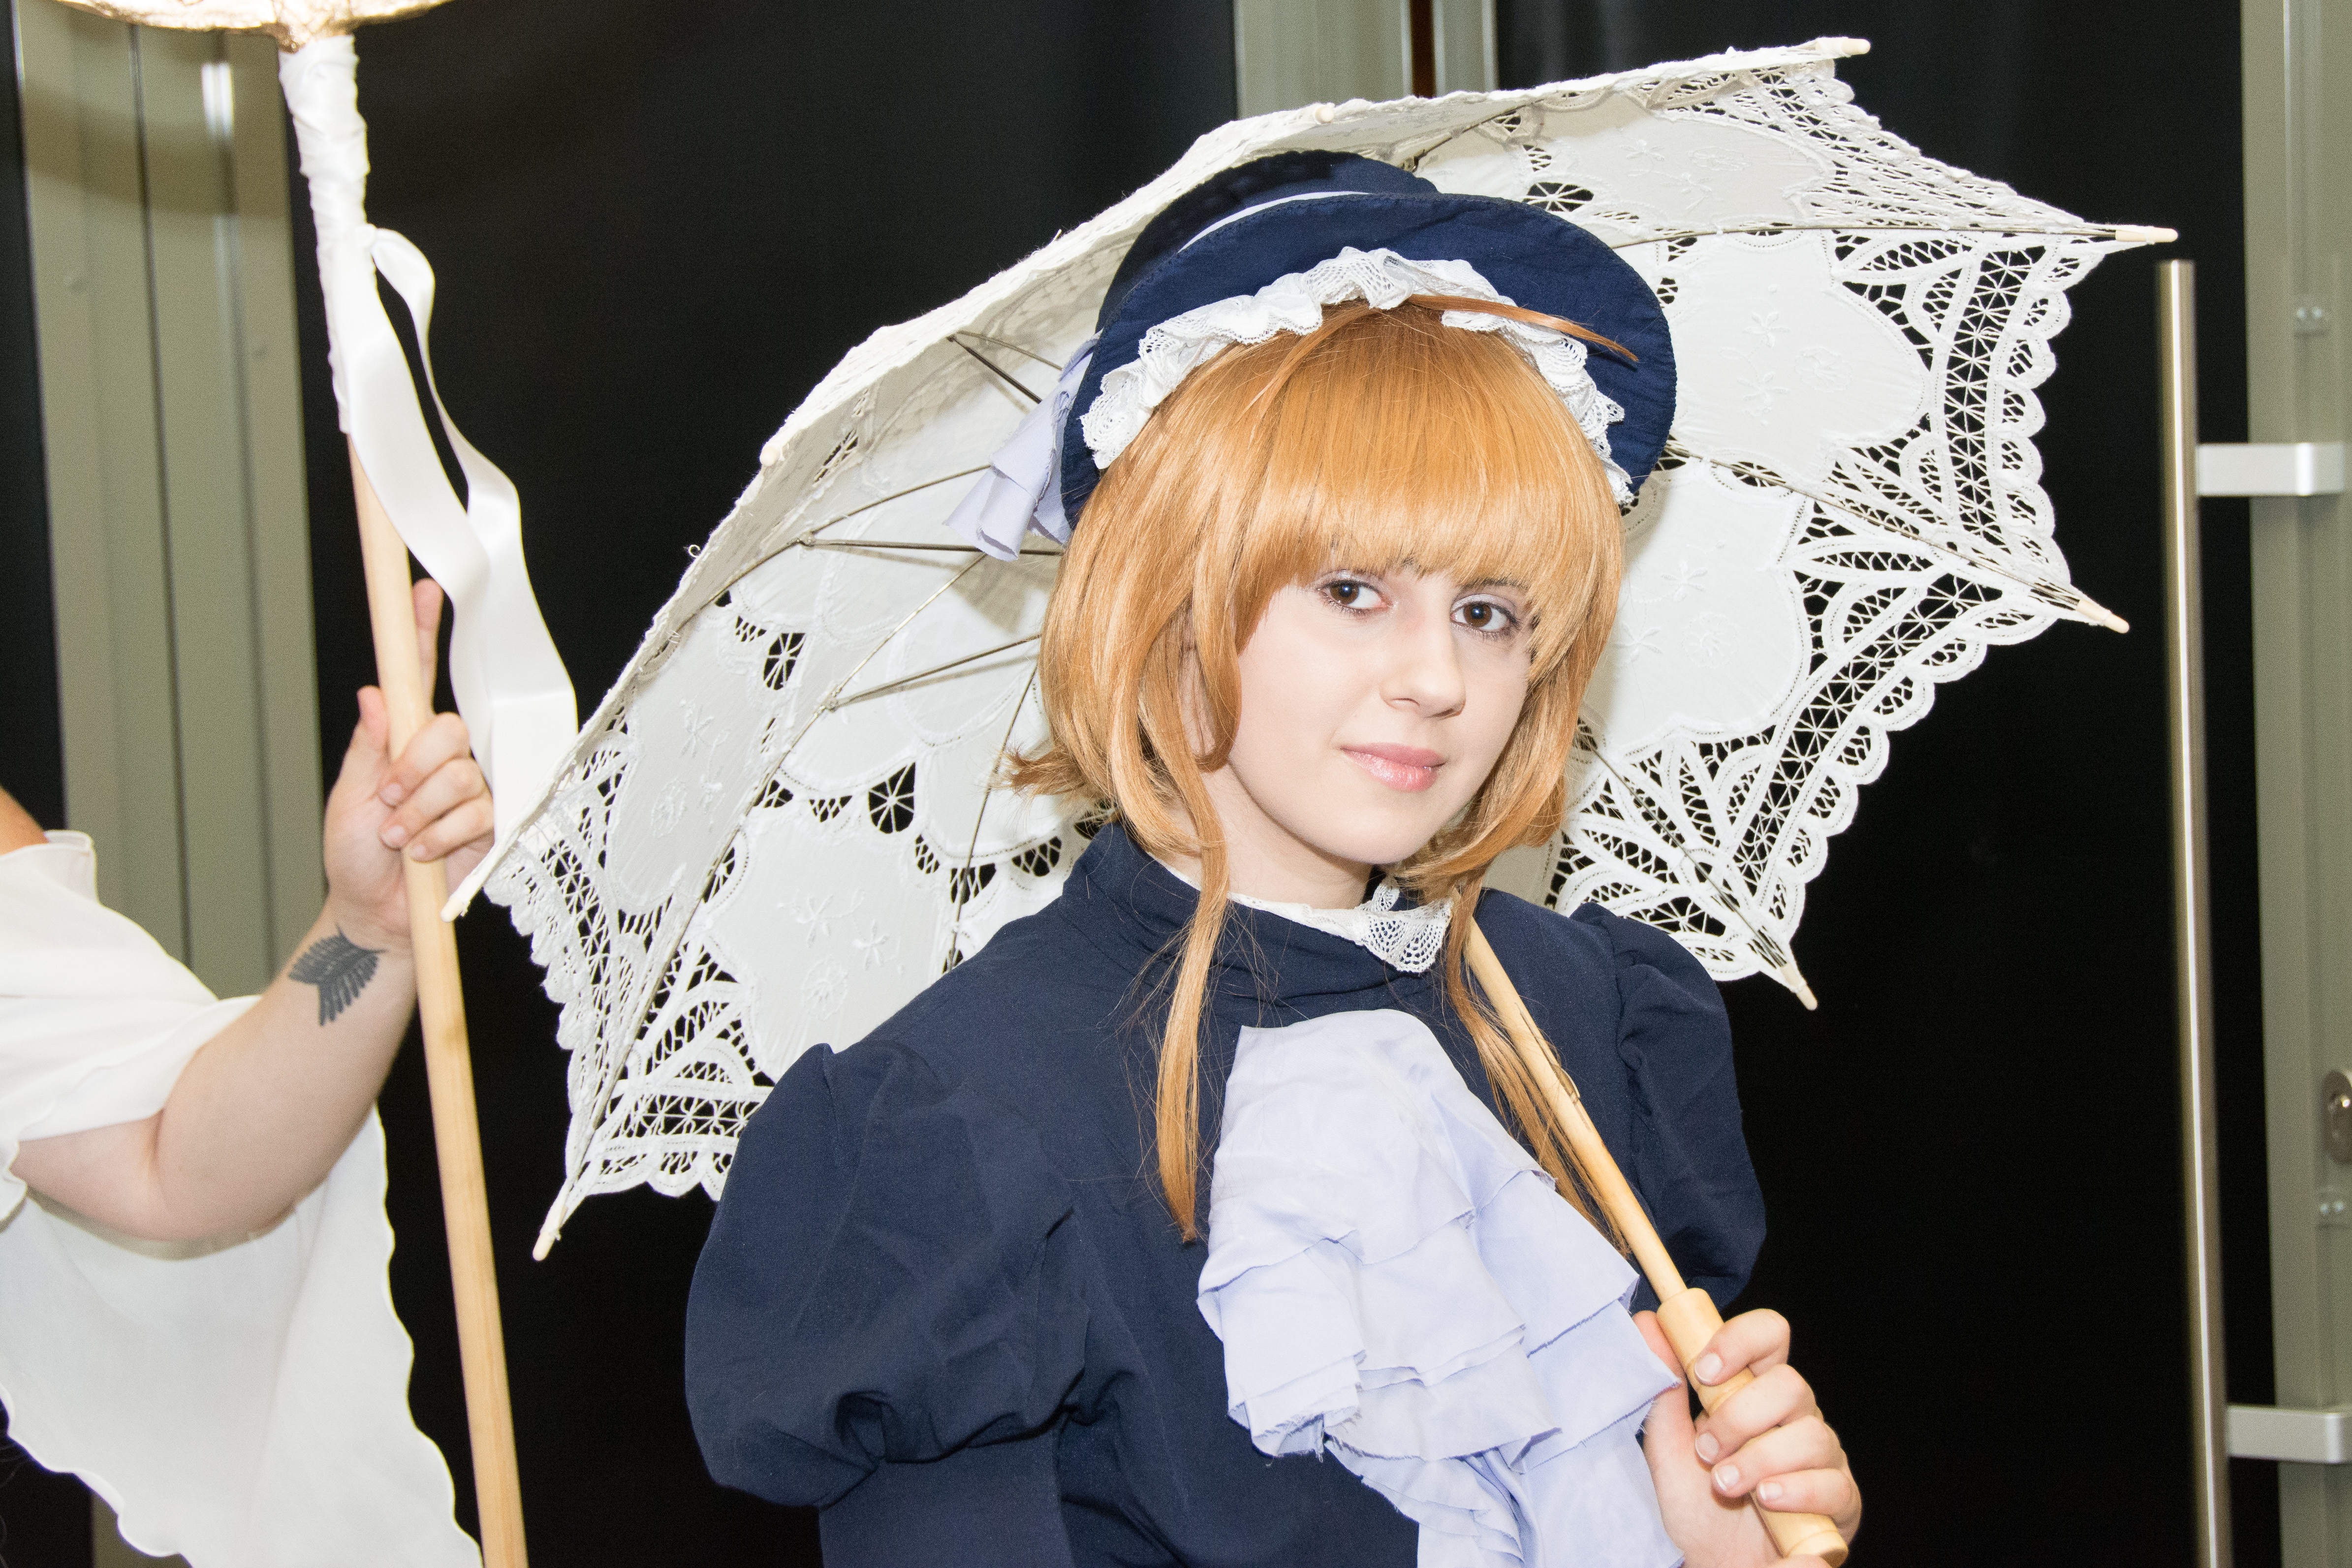
clothing, cosplay, event, costume, anime, comic, manga, panel, convention, dress up